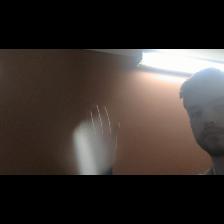
Label: Human